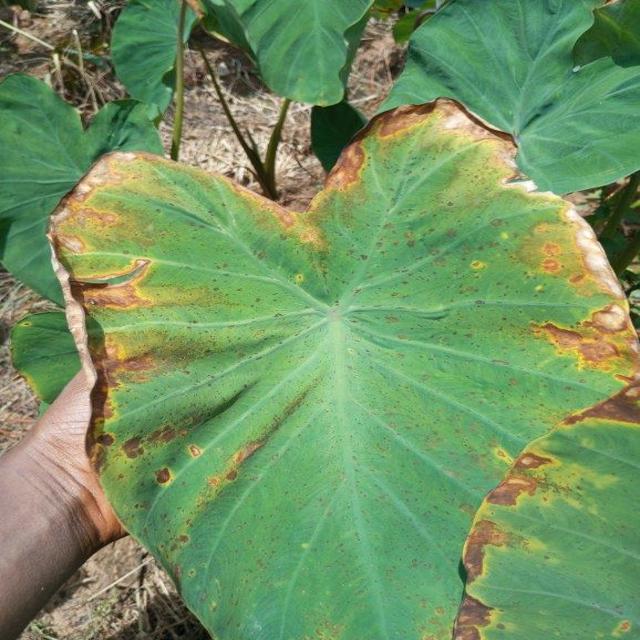
Label: Mid_Blight